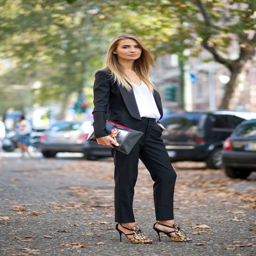
street style looks to take a cue from when dressing this fall .